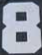
Number: 8